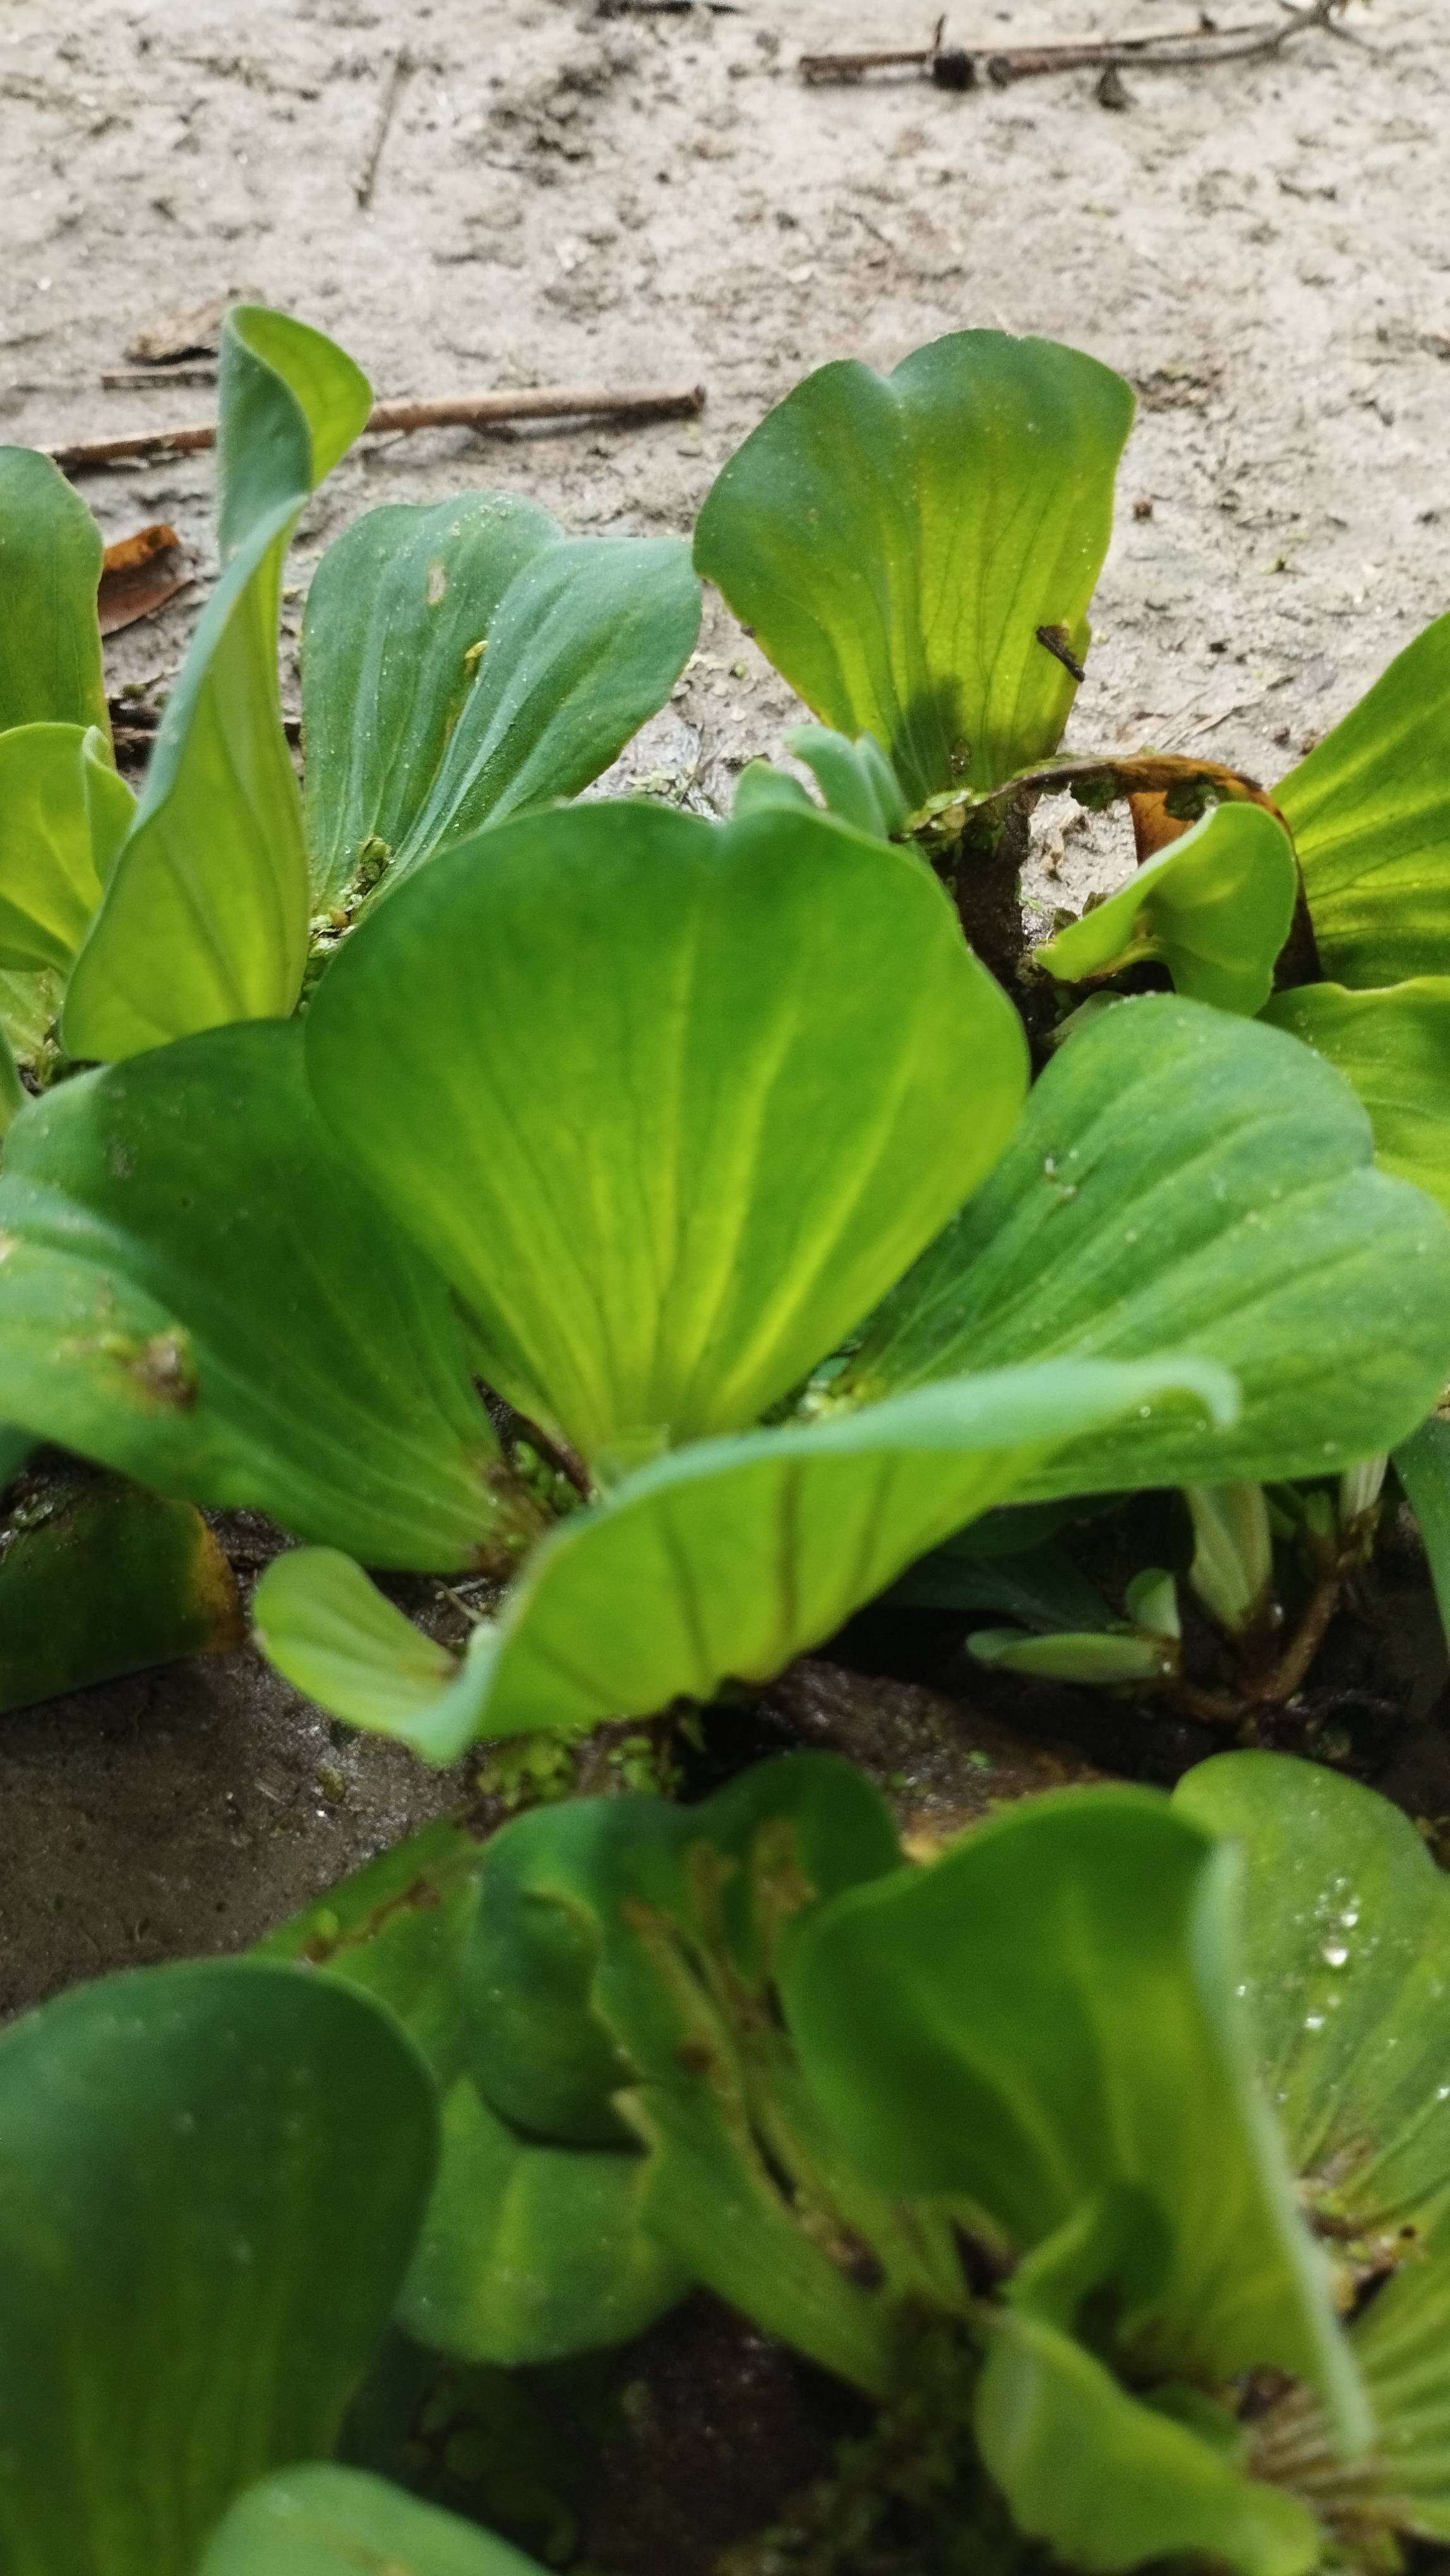
Species: Water Lettuce (Pistia stratiotes)